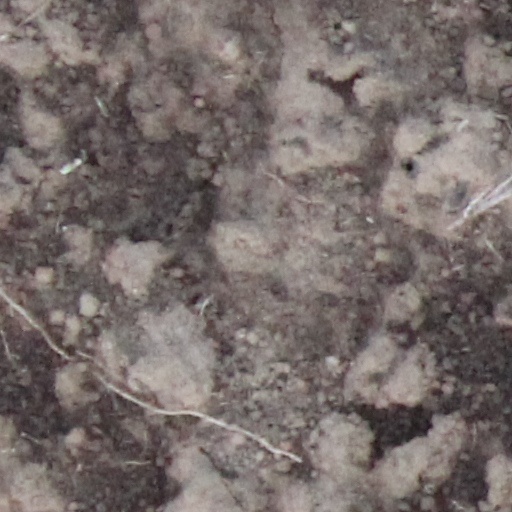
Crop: wheat